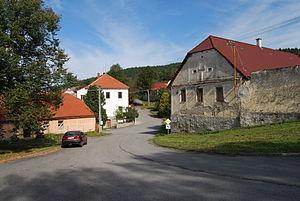
Mičovice est une commune du district de Prachatice, dans la région de Bohême-du-Sud, en République tchèque. Sa population s'élevait à 352 habitants en 2018.